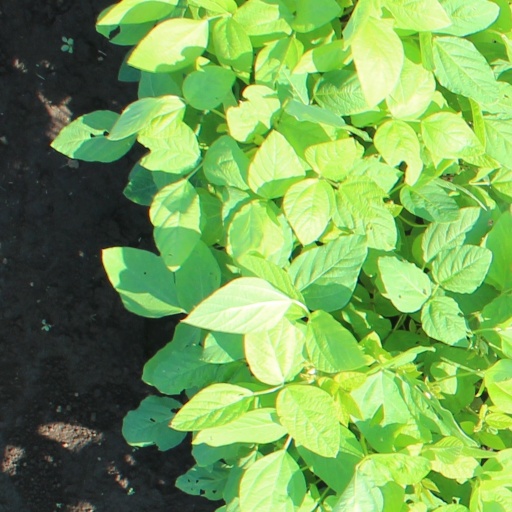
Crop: soybean